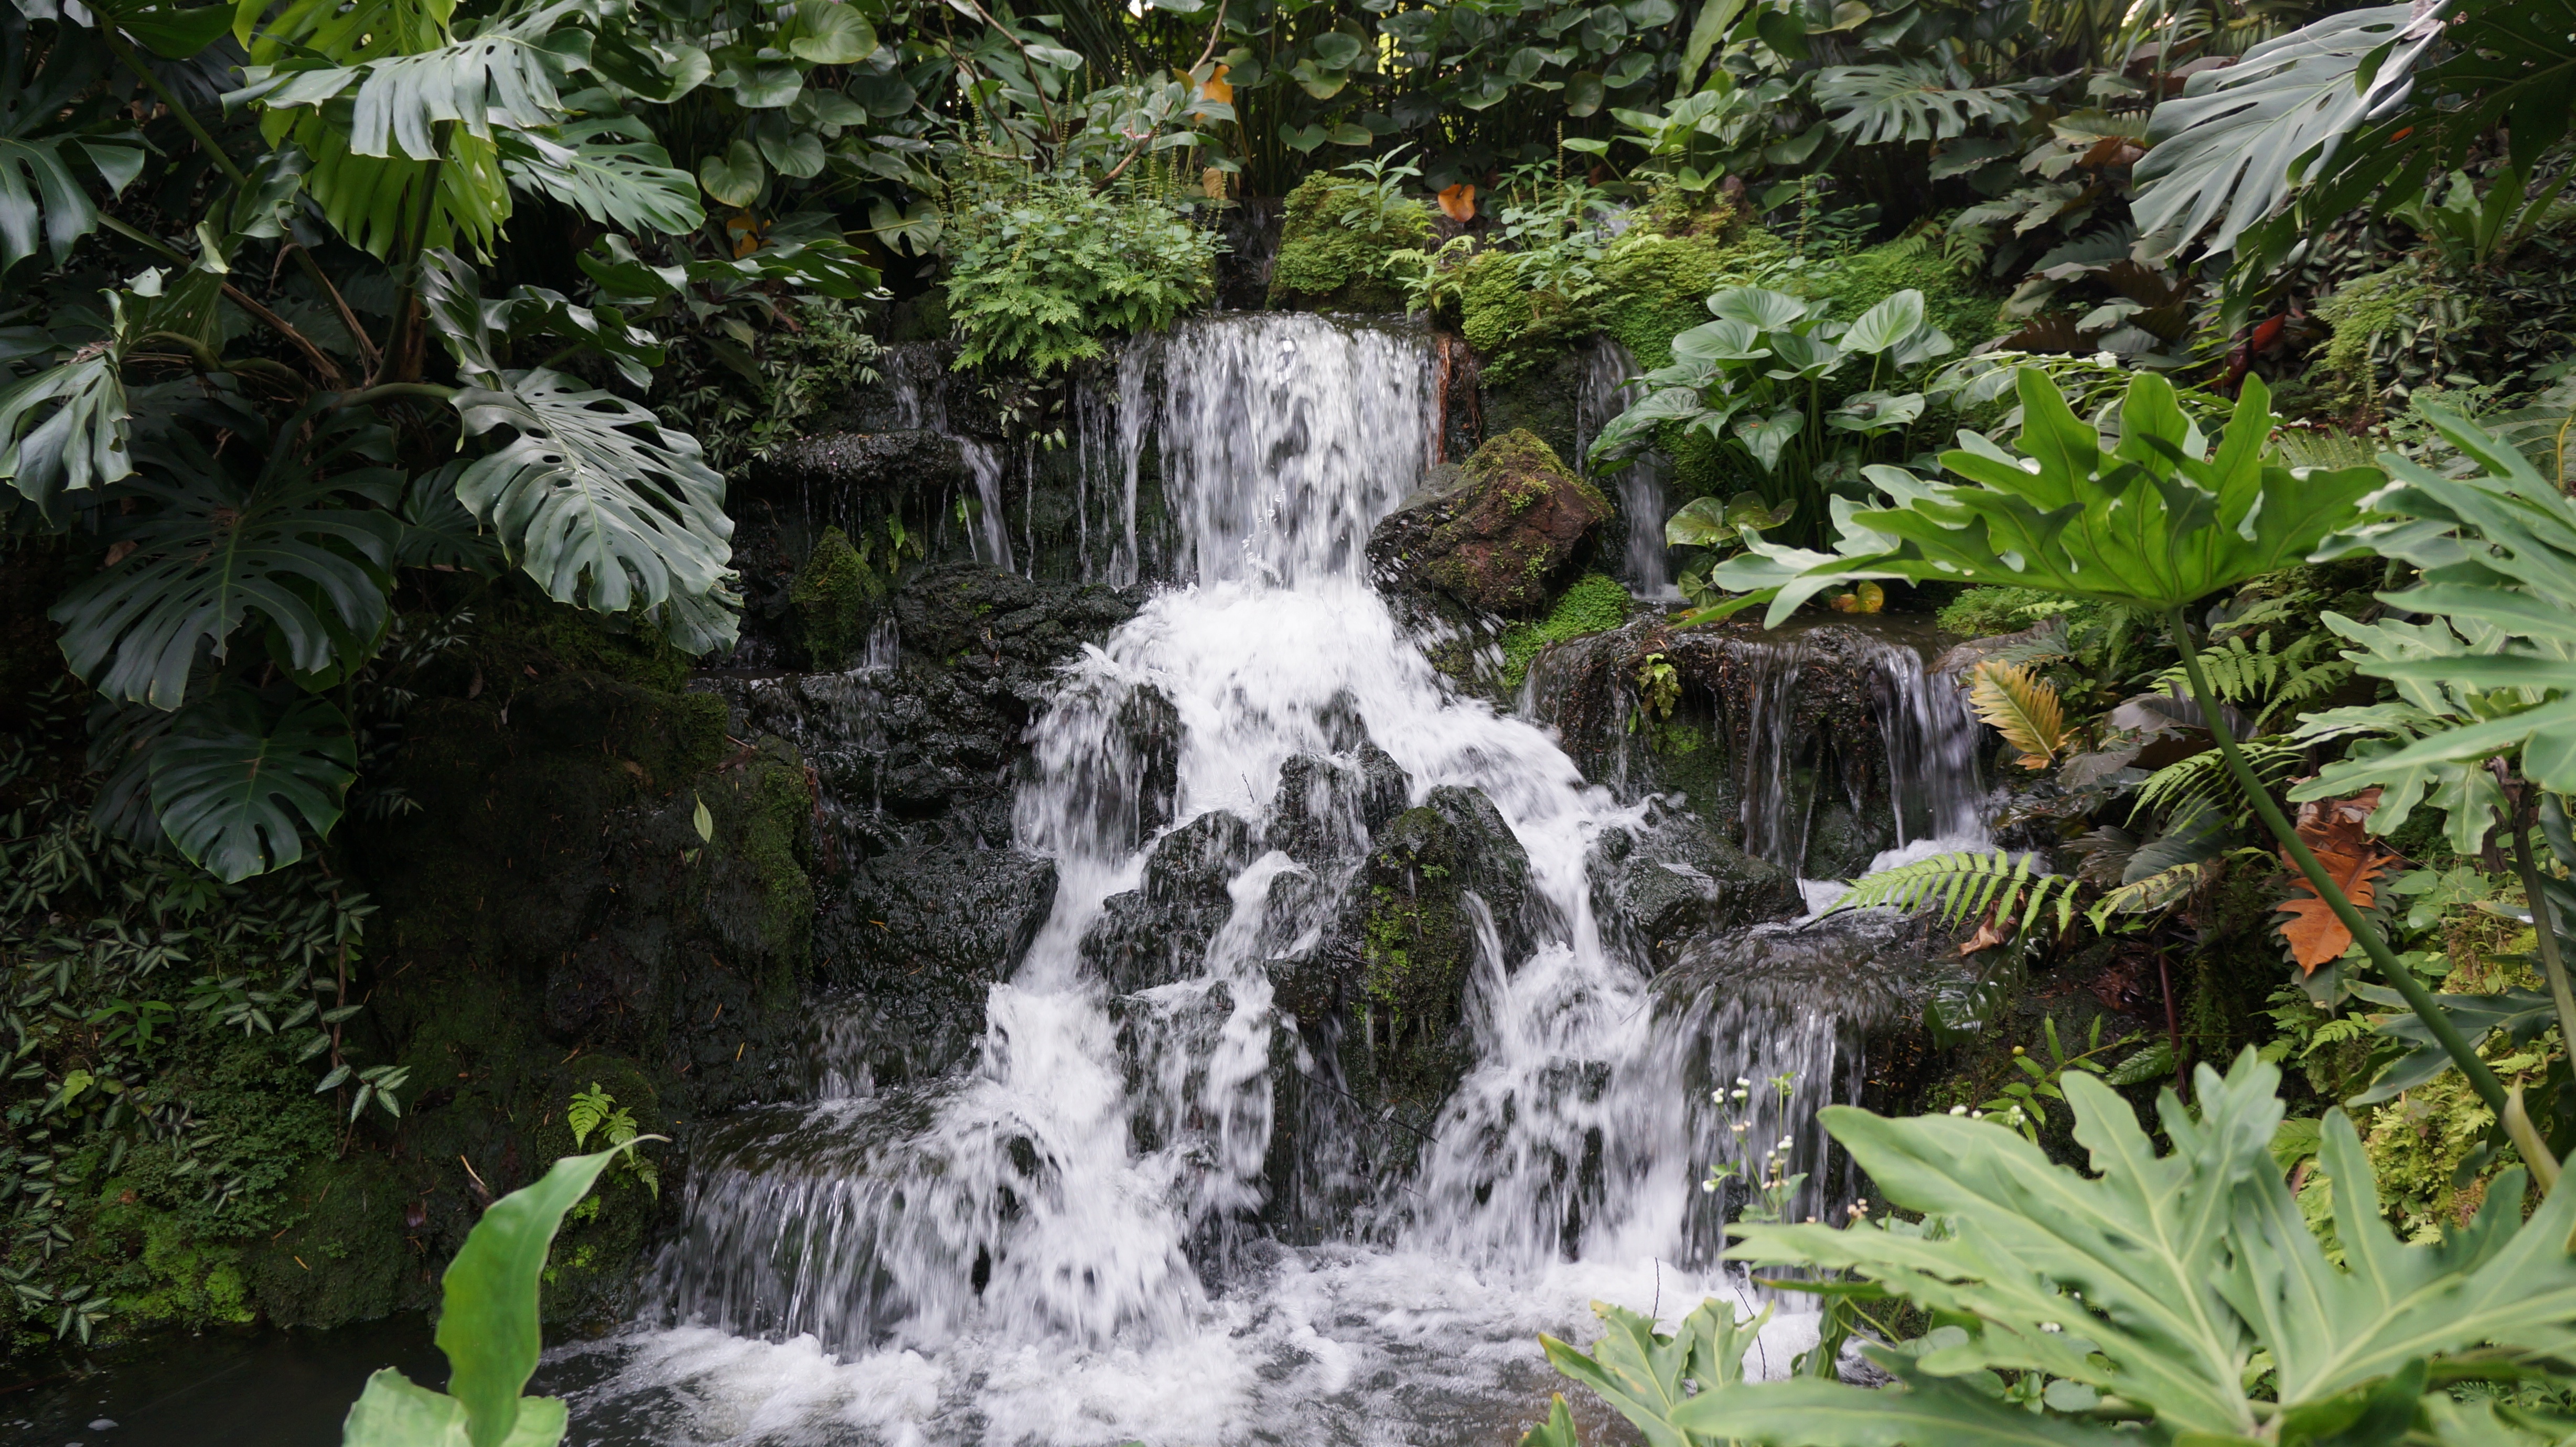
nature, forest, waterfall, stream, jungle, botany, garden, body of water, vegetation, rainforest, cambodia, wasserfall, habitat, water feature, watercourse, natural environment